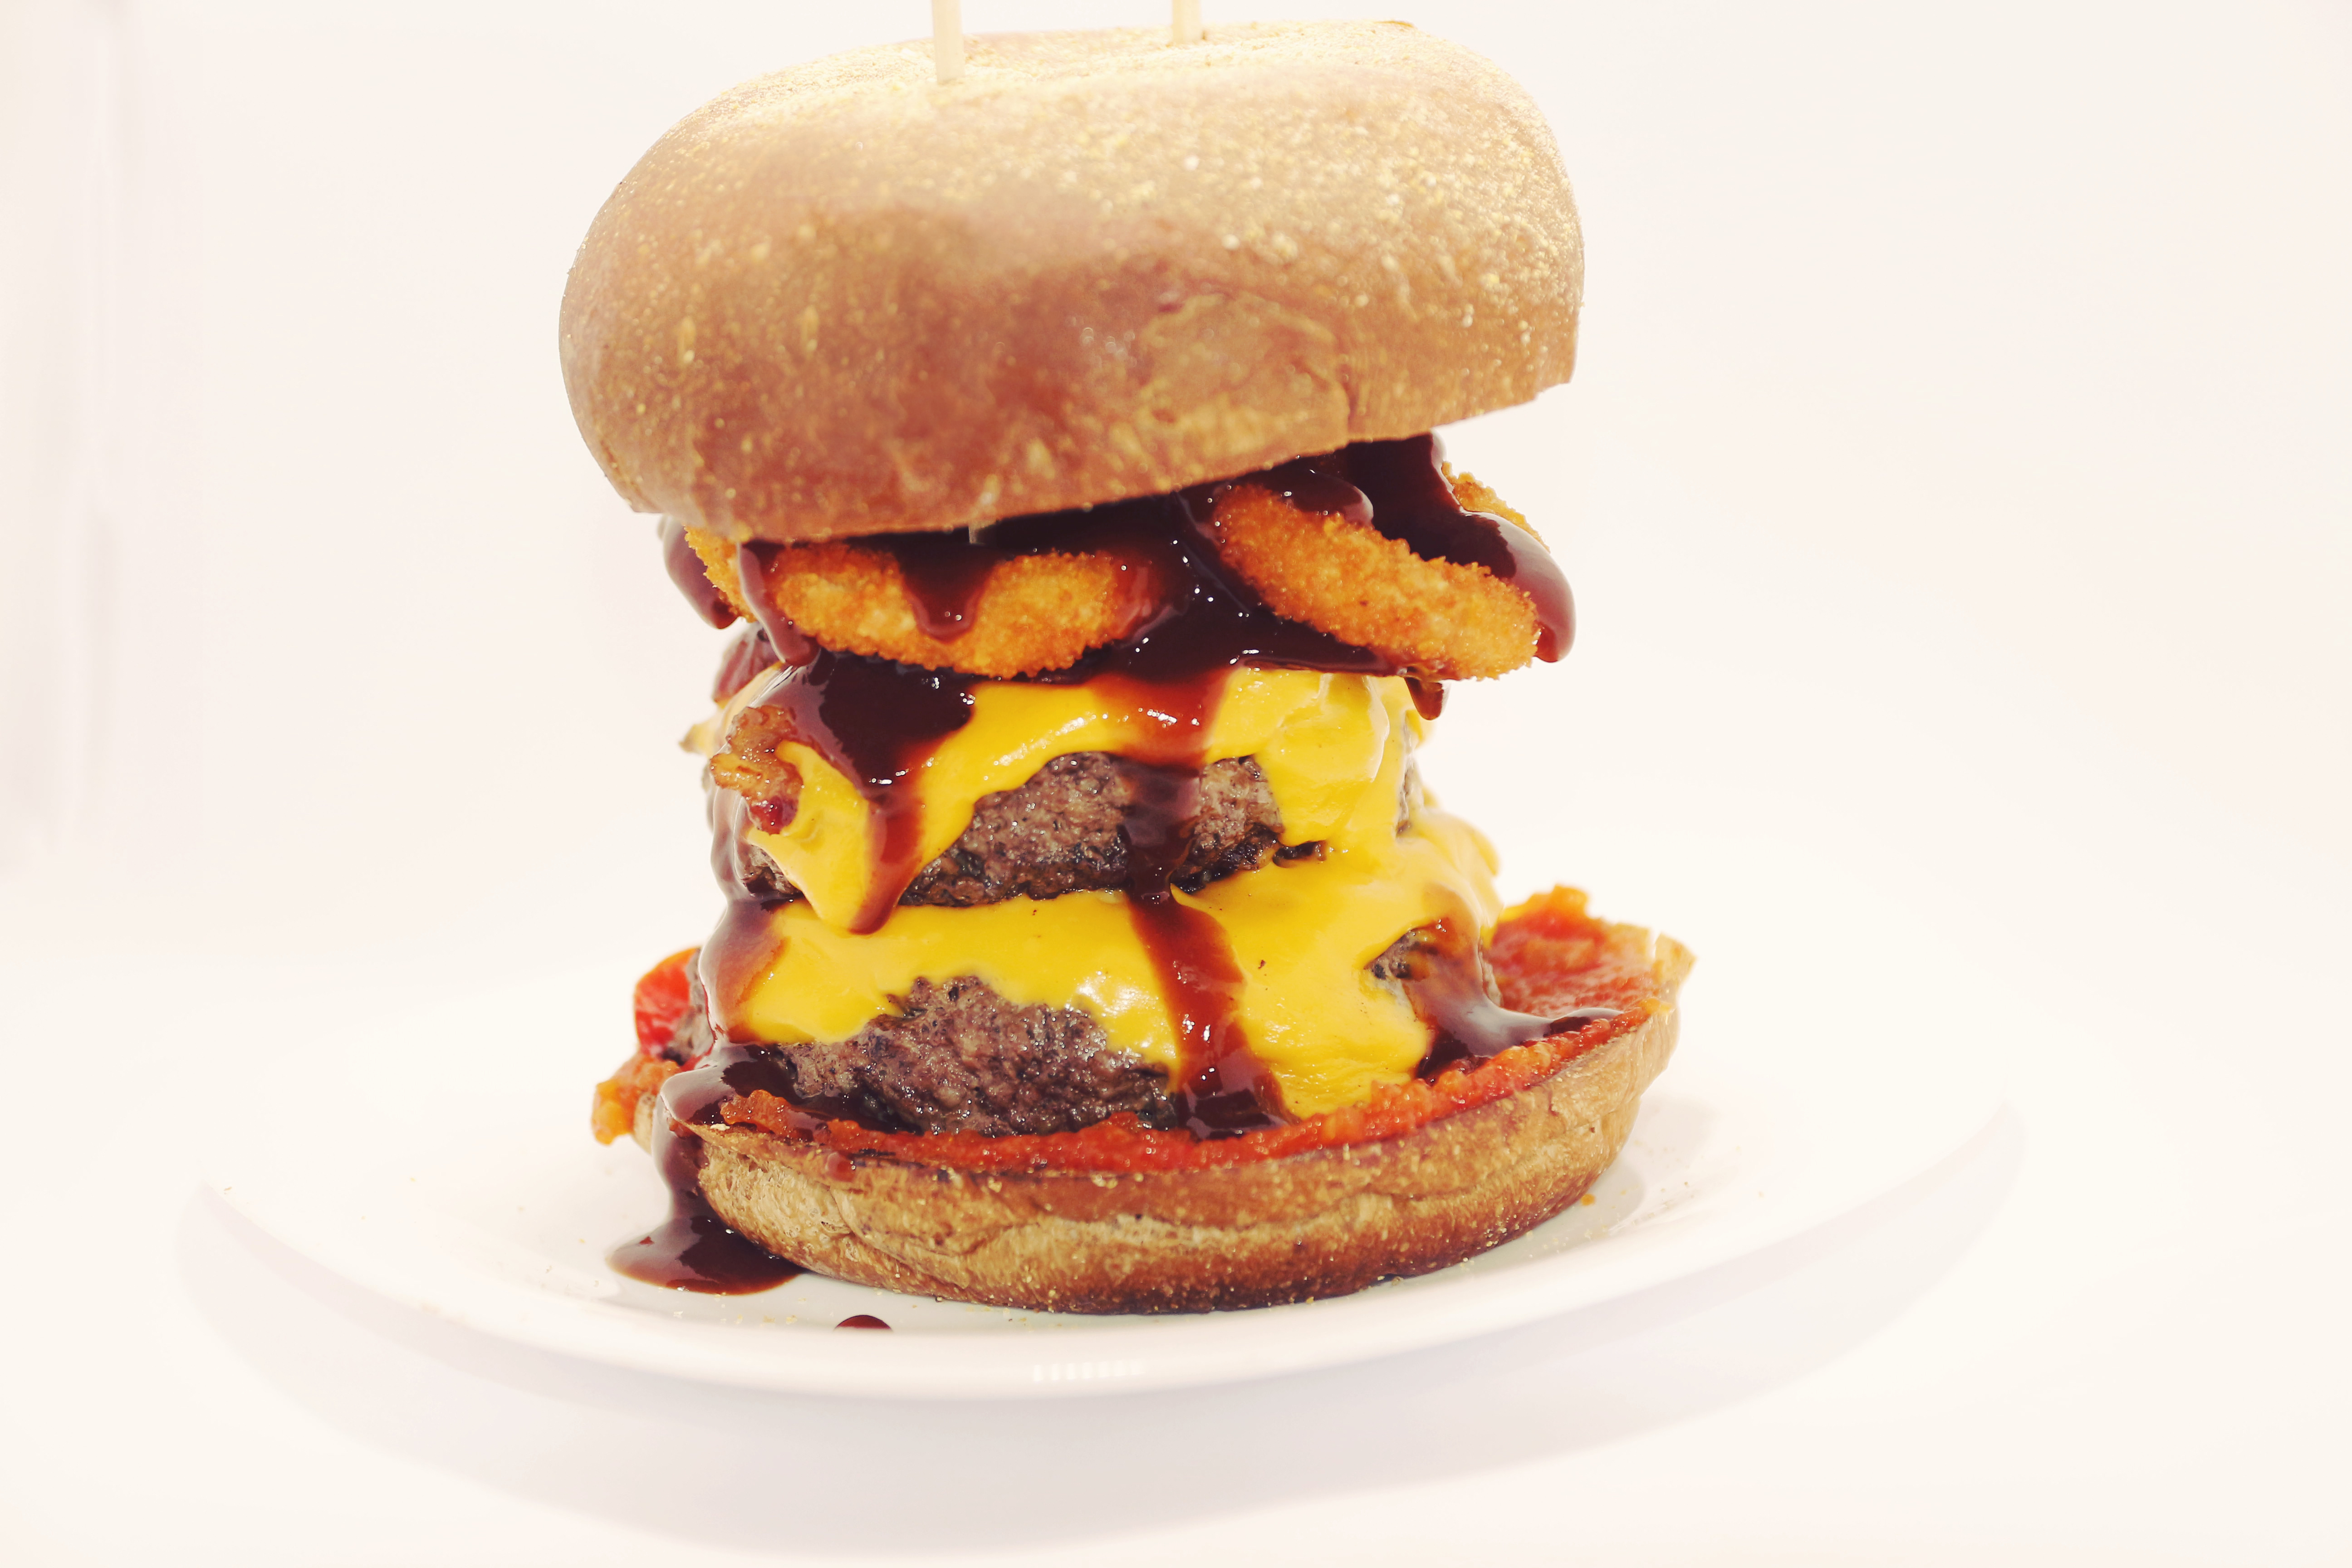
snack, breakfast sandwich, hamburger, fast food, veggie burger, cheeseburger, sandwich, buffalo burger, food, slider, fried food, finger food, junk food, american food, dish, breakfast, recipe, bacon sandwich